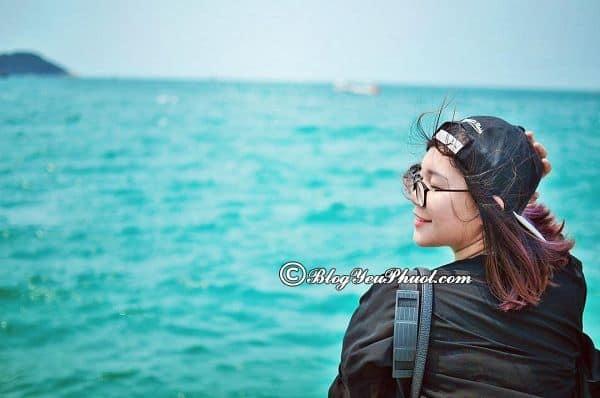
ở phía trước của cô gái có sự xuất hiện của biển